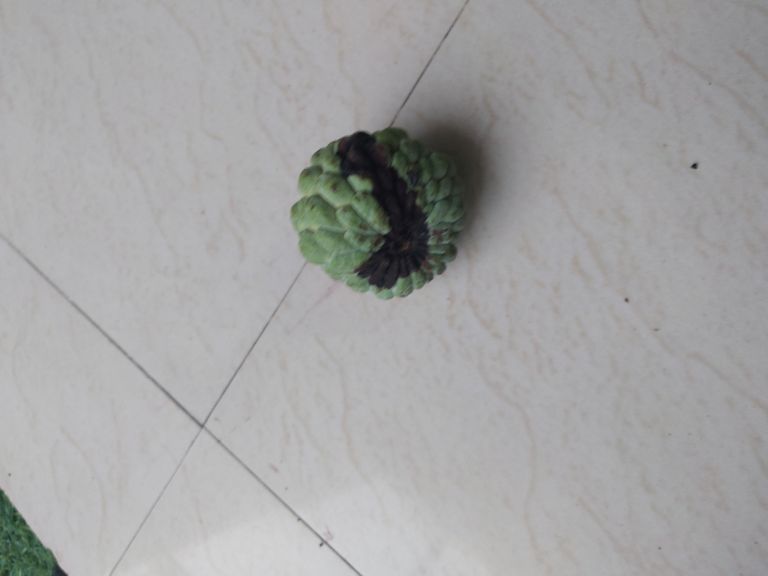
Disease label: Diplodia Rot